Pig toilet

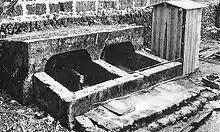
A "fuuru" (pig toilet) in early 20th century Okinawa

Chinese influence may have spread the use of pig toilets to Okinawa (Okinawan: ふーる ("fūru") / 風呂) before World War II, and also to the Manchu people during the Qing dynasty period.